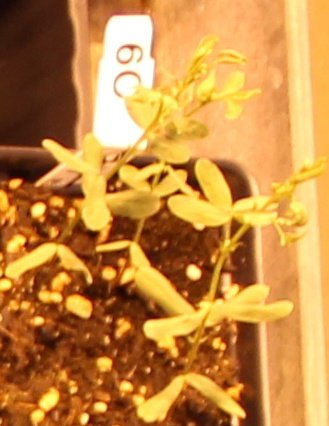
Label: Lentil